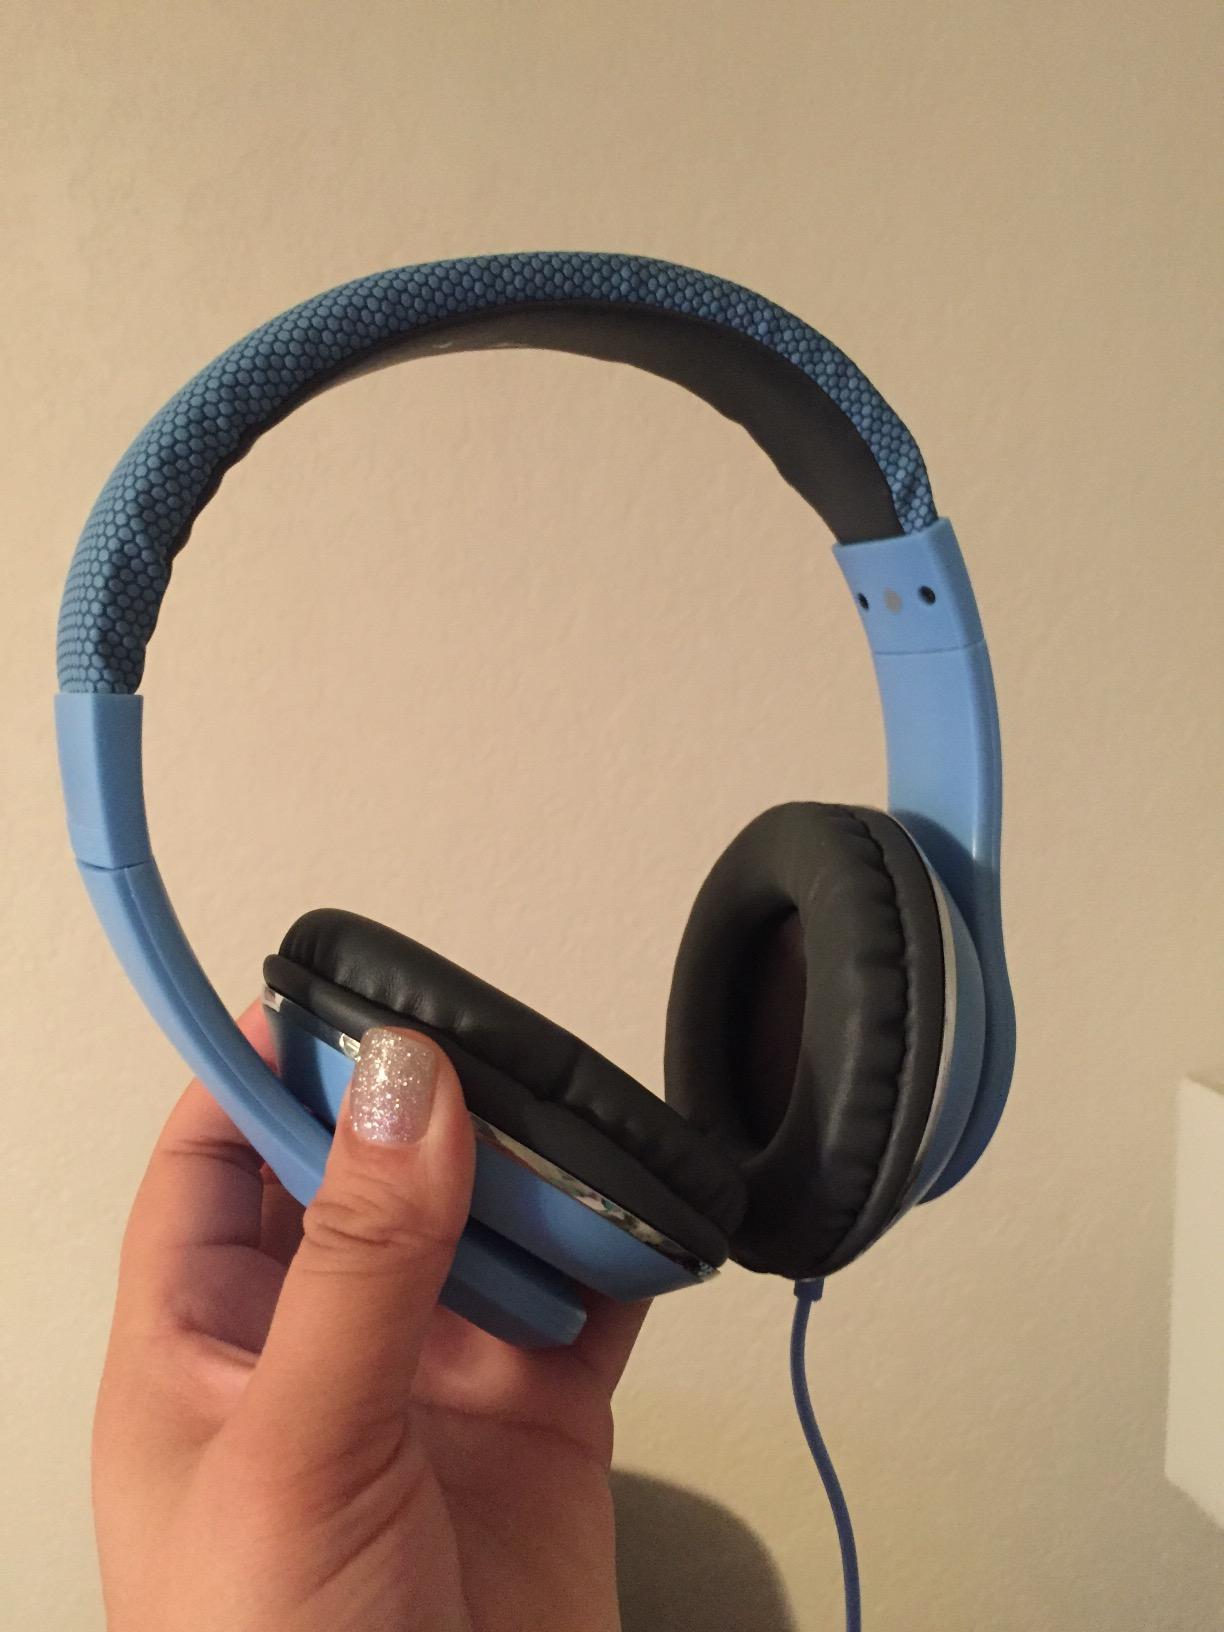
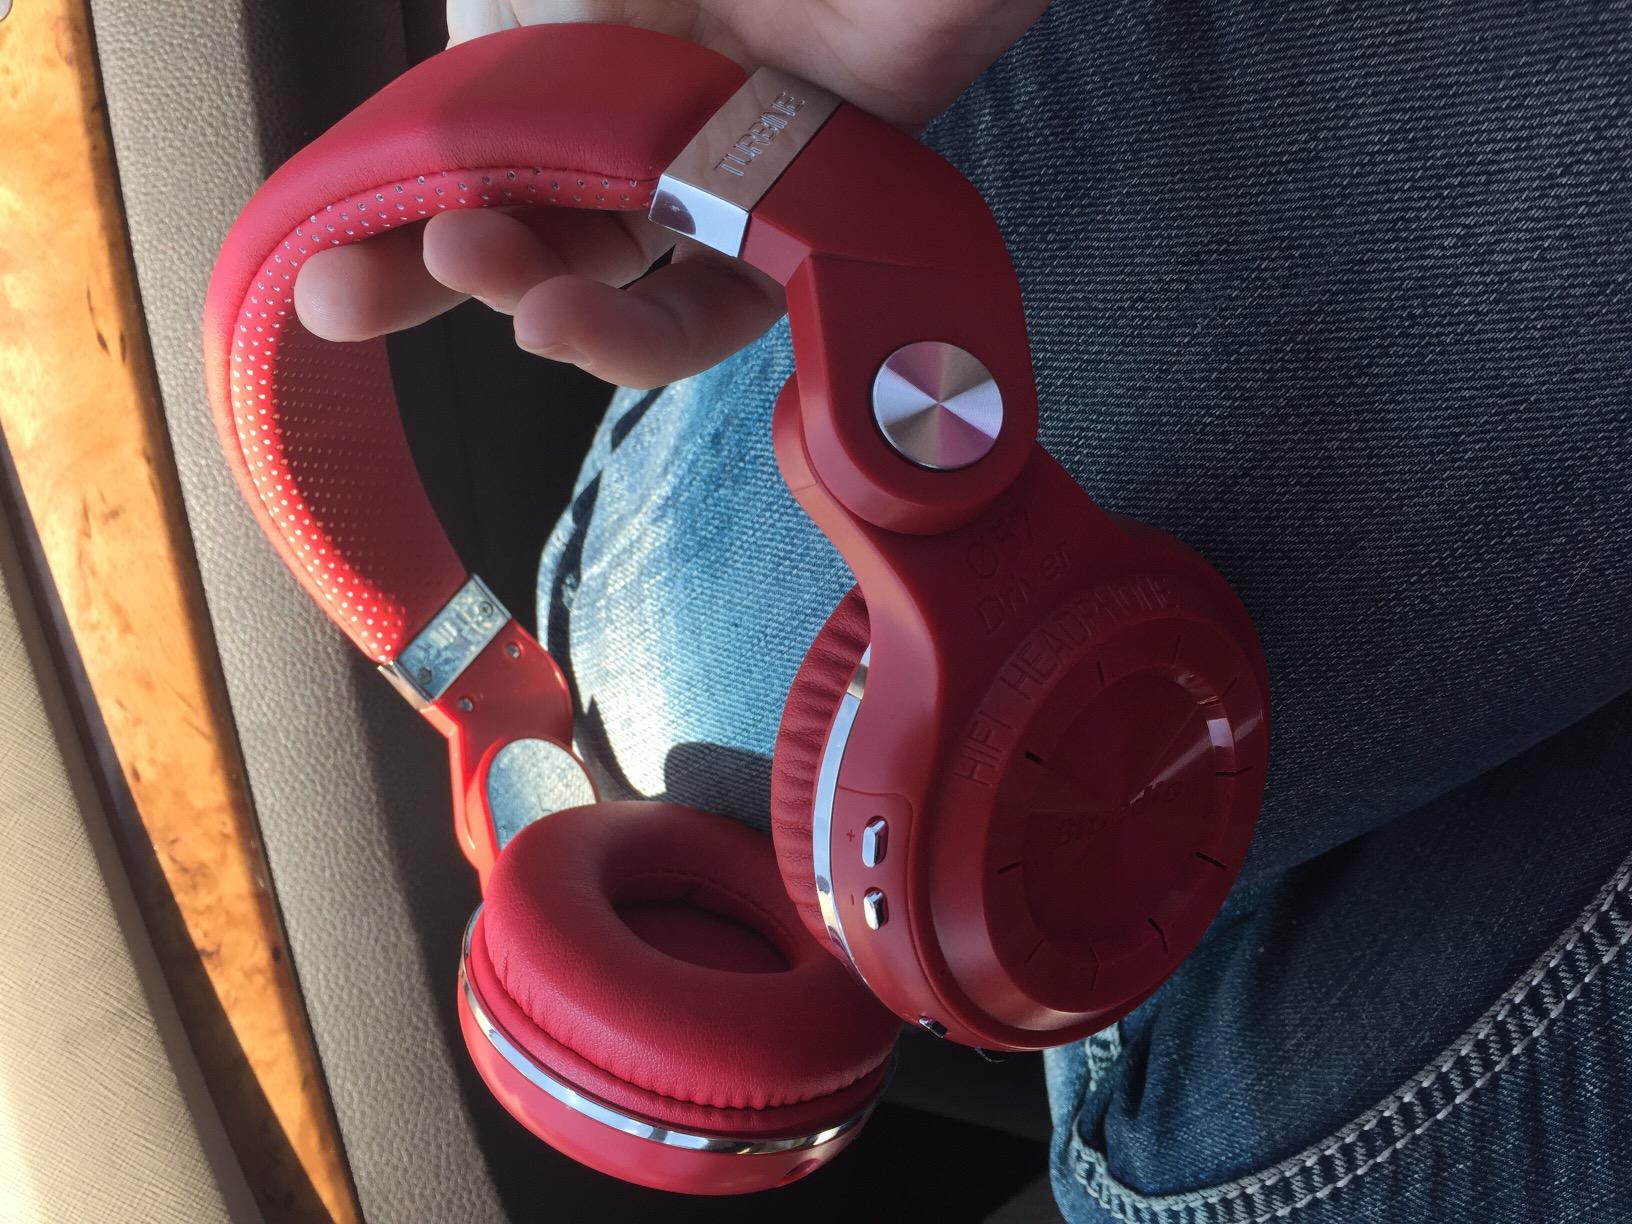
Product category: headphones
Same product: no